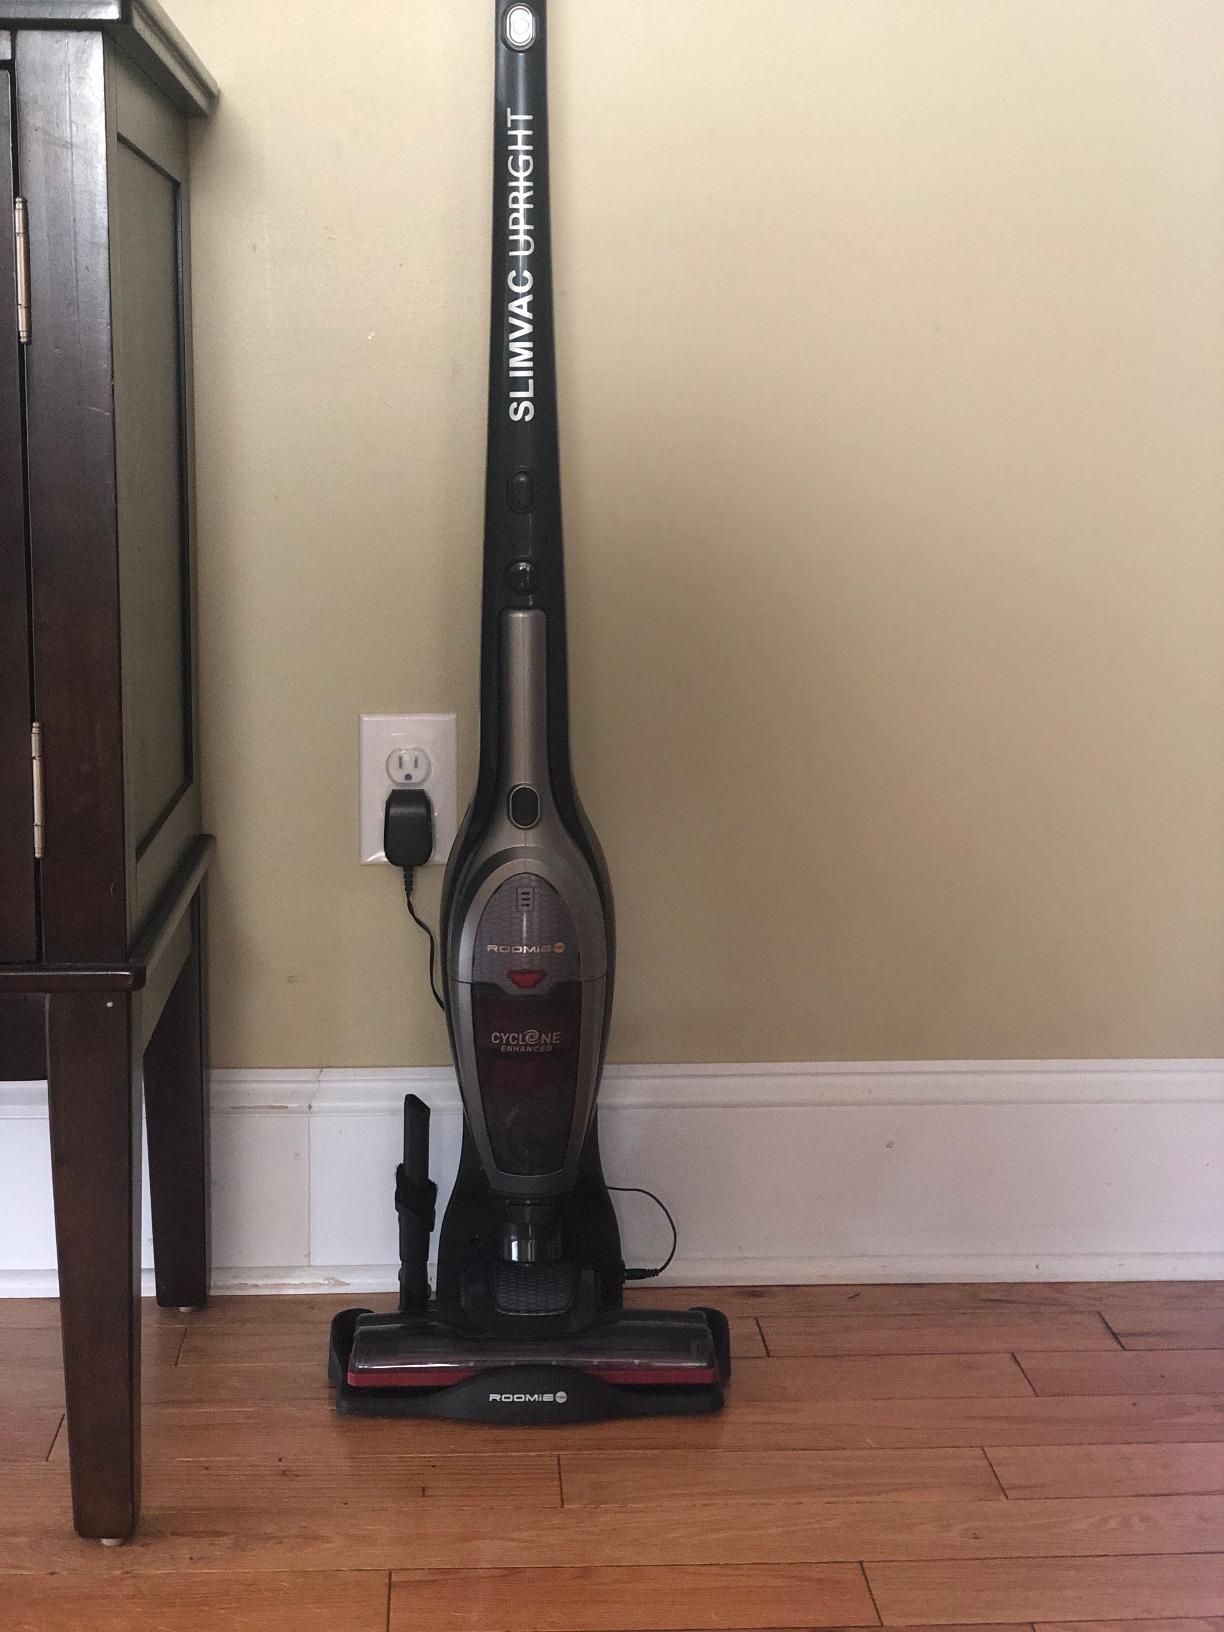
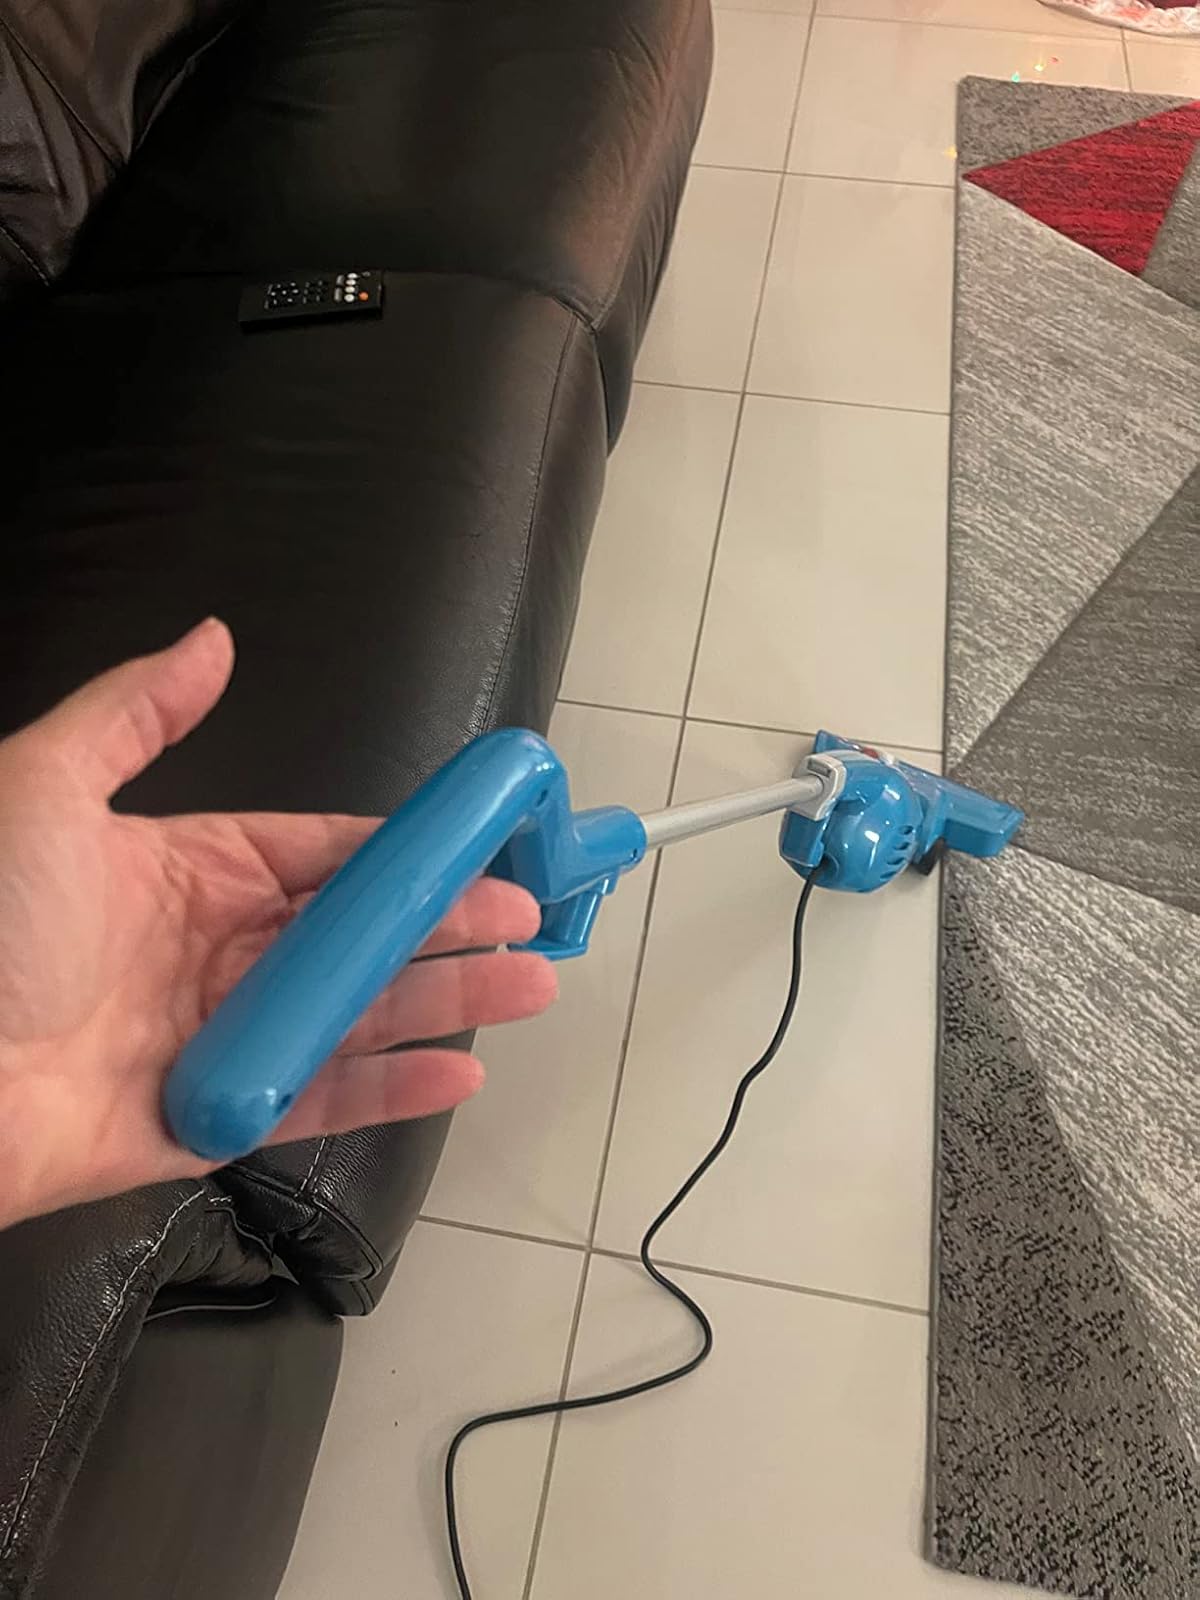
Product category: items_vacuum
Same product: no